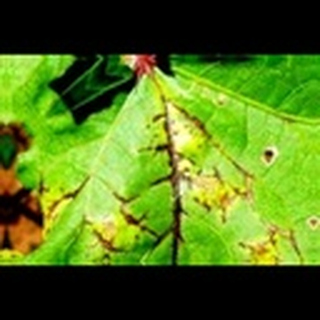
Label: cotton_bacterial_blight